Democratic Youth Organisation of Afghanistan

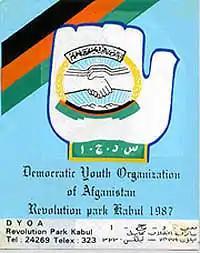
Poster advertising the DYOA.

The Democratic Youth Organisation of Afghanistan ("Sâzmân-e Damukrâtik-e Javânân-e Afghânistân"), also known as the People's Youth Organisation of Afghanistan, was the main youth organisation in the former Democratic Republic of Afghanistan. It was the youth wing of the ruling People's Democratic Party of Afghanistan (PDPA). Upon turning seventeen years of age, members of the DYOA would become eligible for membership in the PDPA. By June 1978 the organisation had around 4,000 members.